Across the Wide Missouri (book)

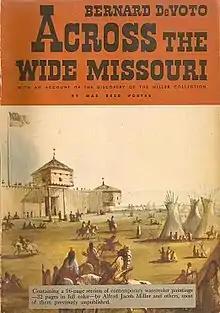
First edition cover

Across the Wide Missouri, With an Account of the Discovery of the Miller Collection is a 1947 nonfiction history book by American historian Bernard DeVoto. It is the second volume of a trilogy that includes "The Year of Decision" (1942) and "The Course of Empire" (1952). It won the 1948 Pulitzer Prize for History.